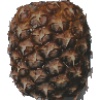
Label: pineapple